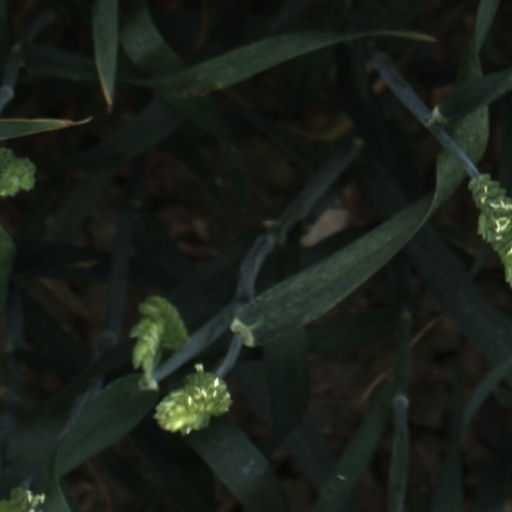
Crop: wheat